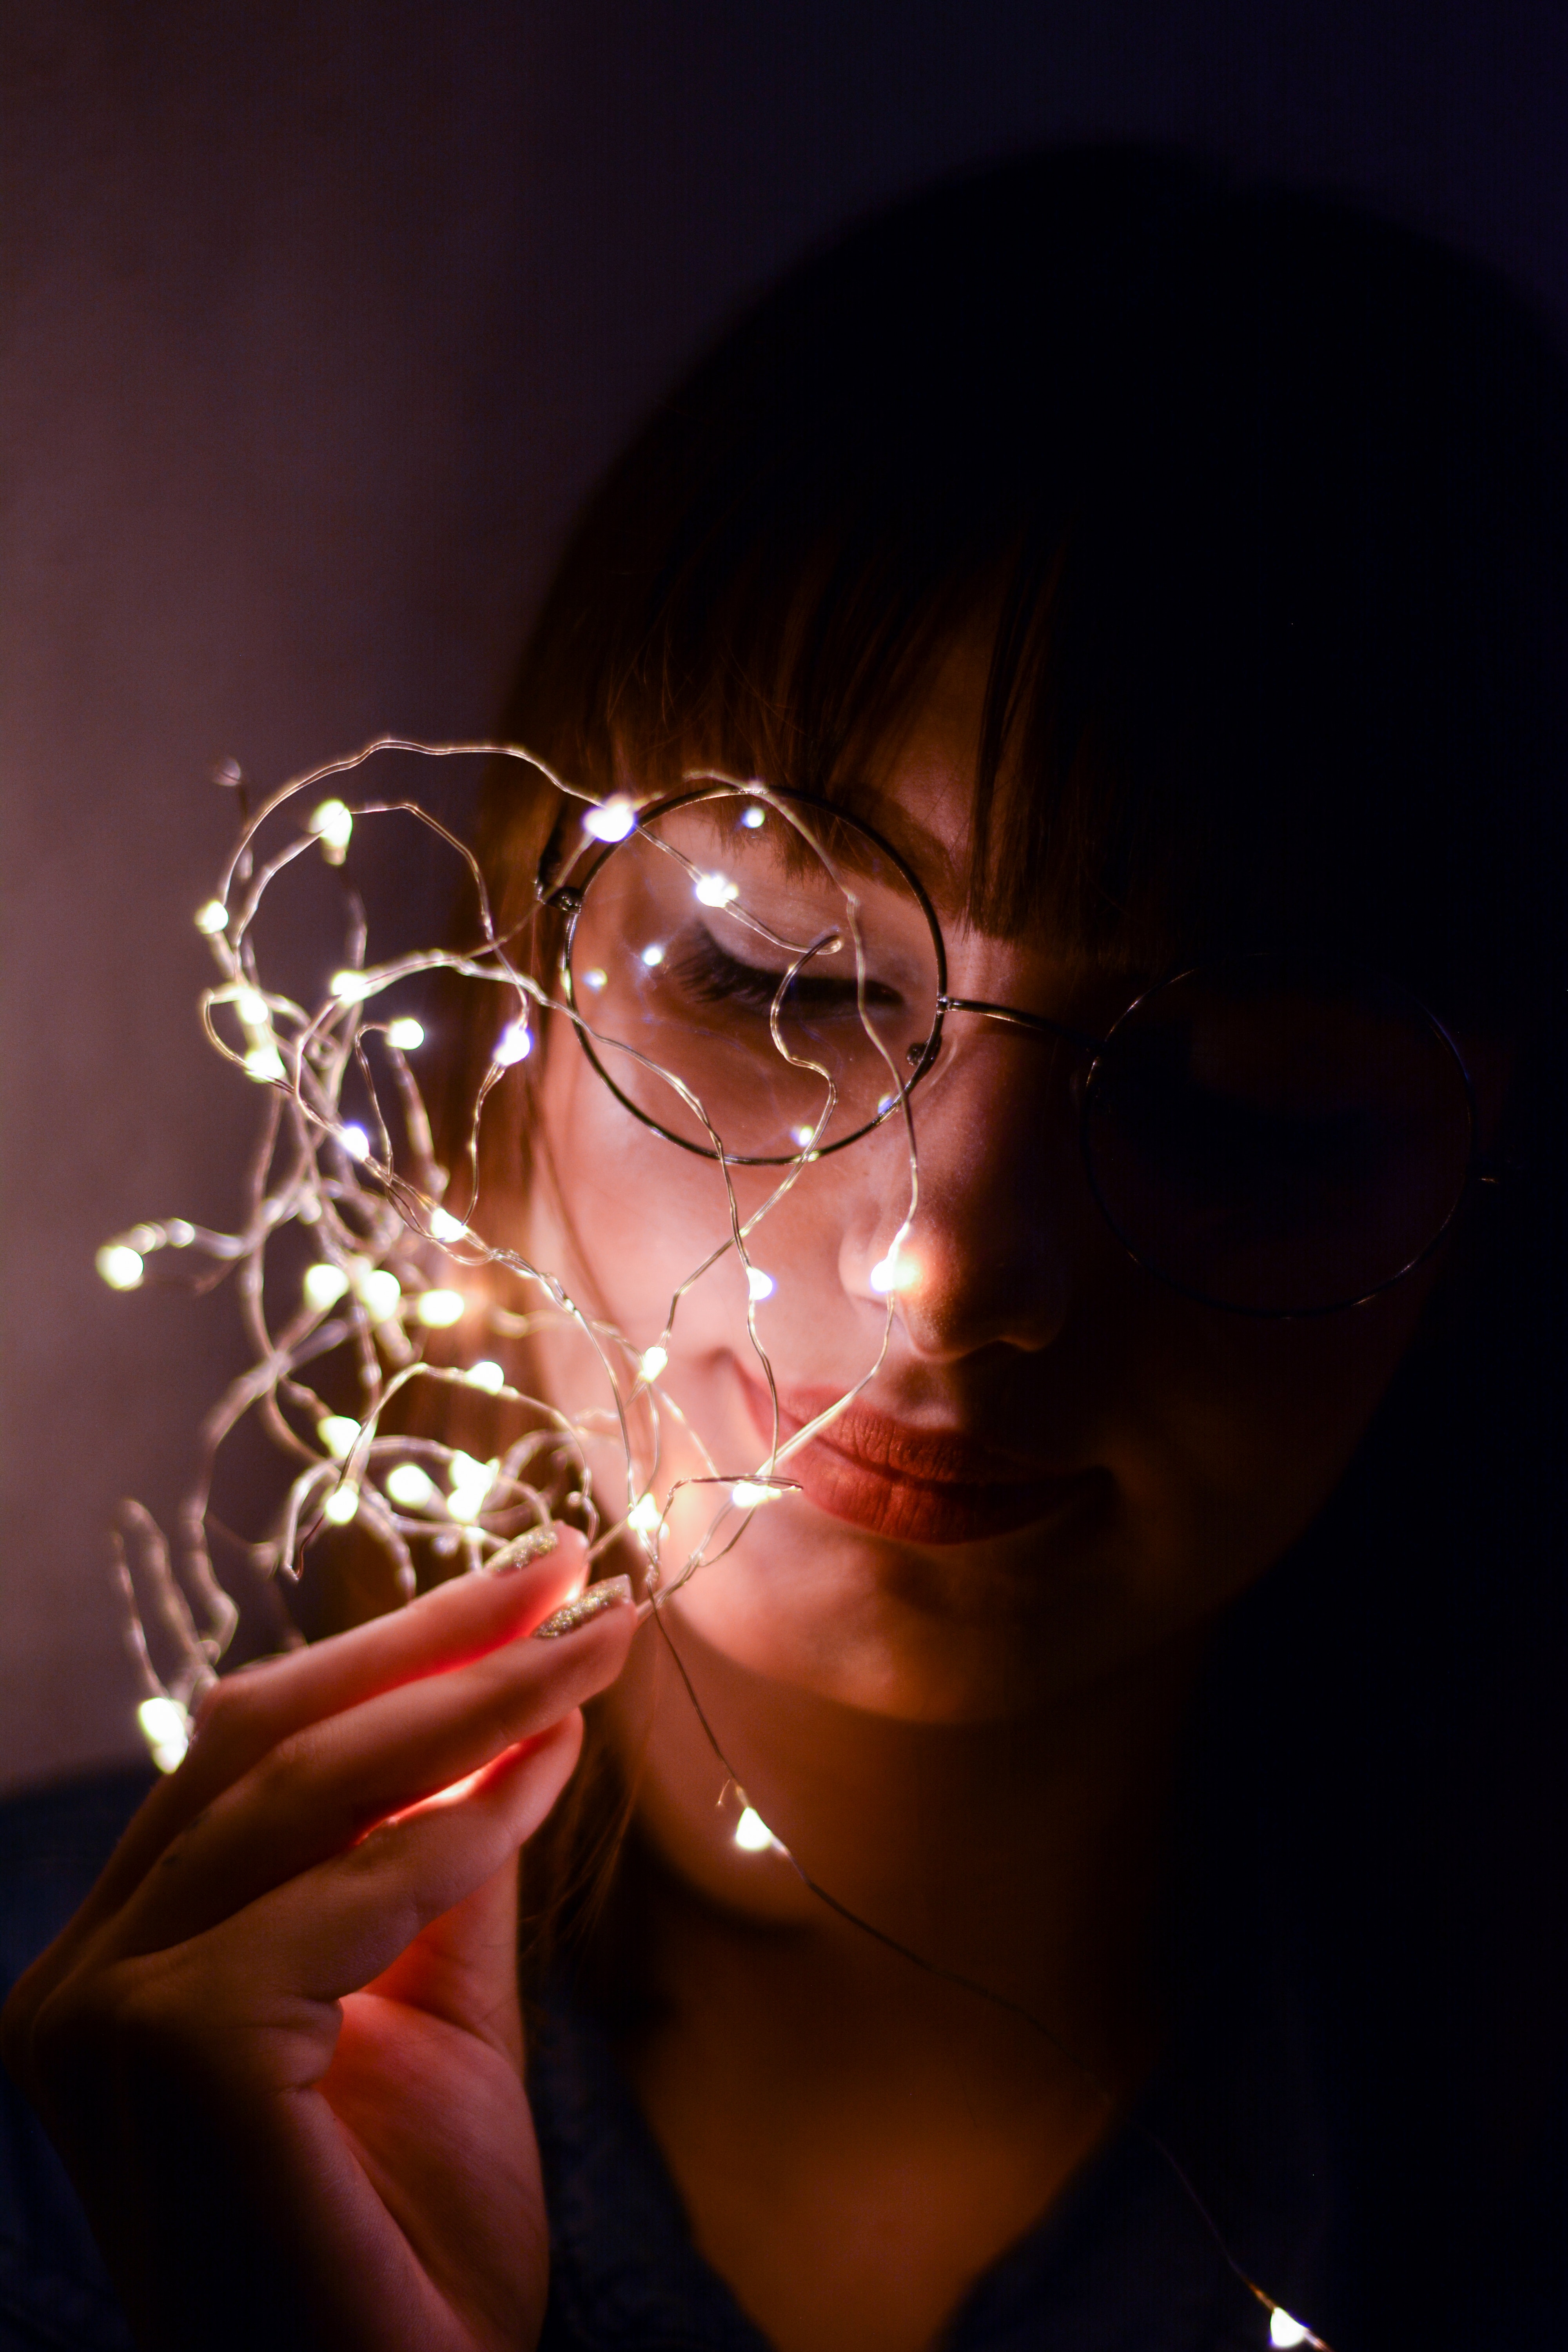
light, red, glasses, head, lighting, eyewear, darkness, human, hand, fun, photography, incandescent light bulb, glass, finger, stemware, vision care, ear